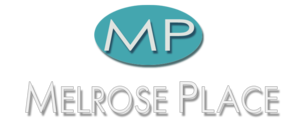
MelrosePlace Logo
Cet article présente les personnages de la série télévisée Melrose Place.